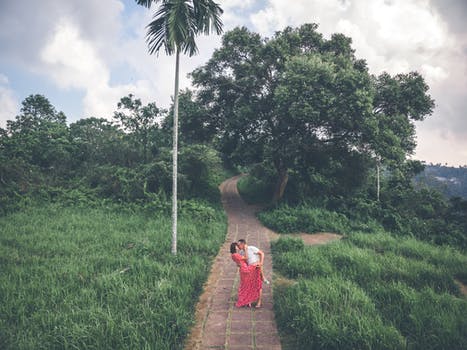
Label: No Watermark